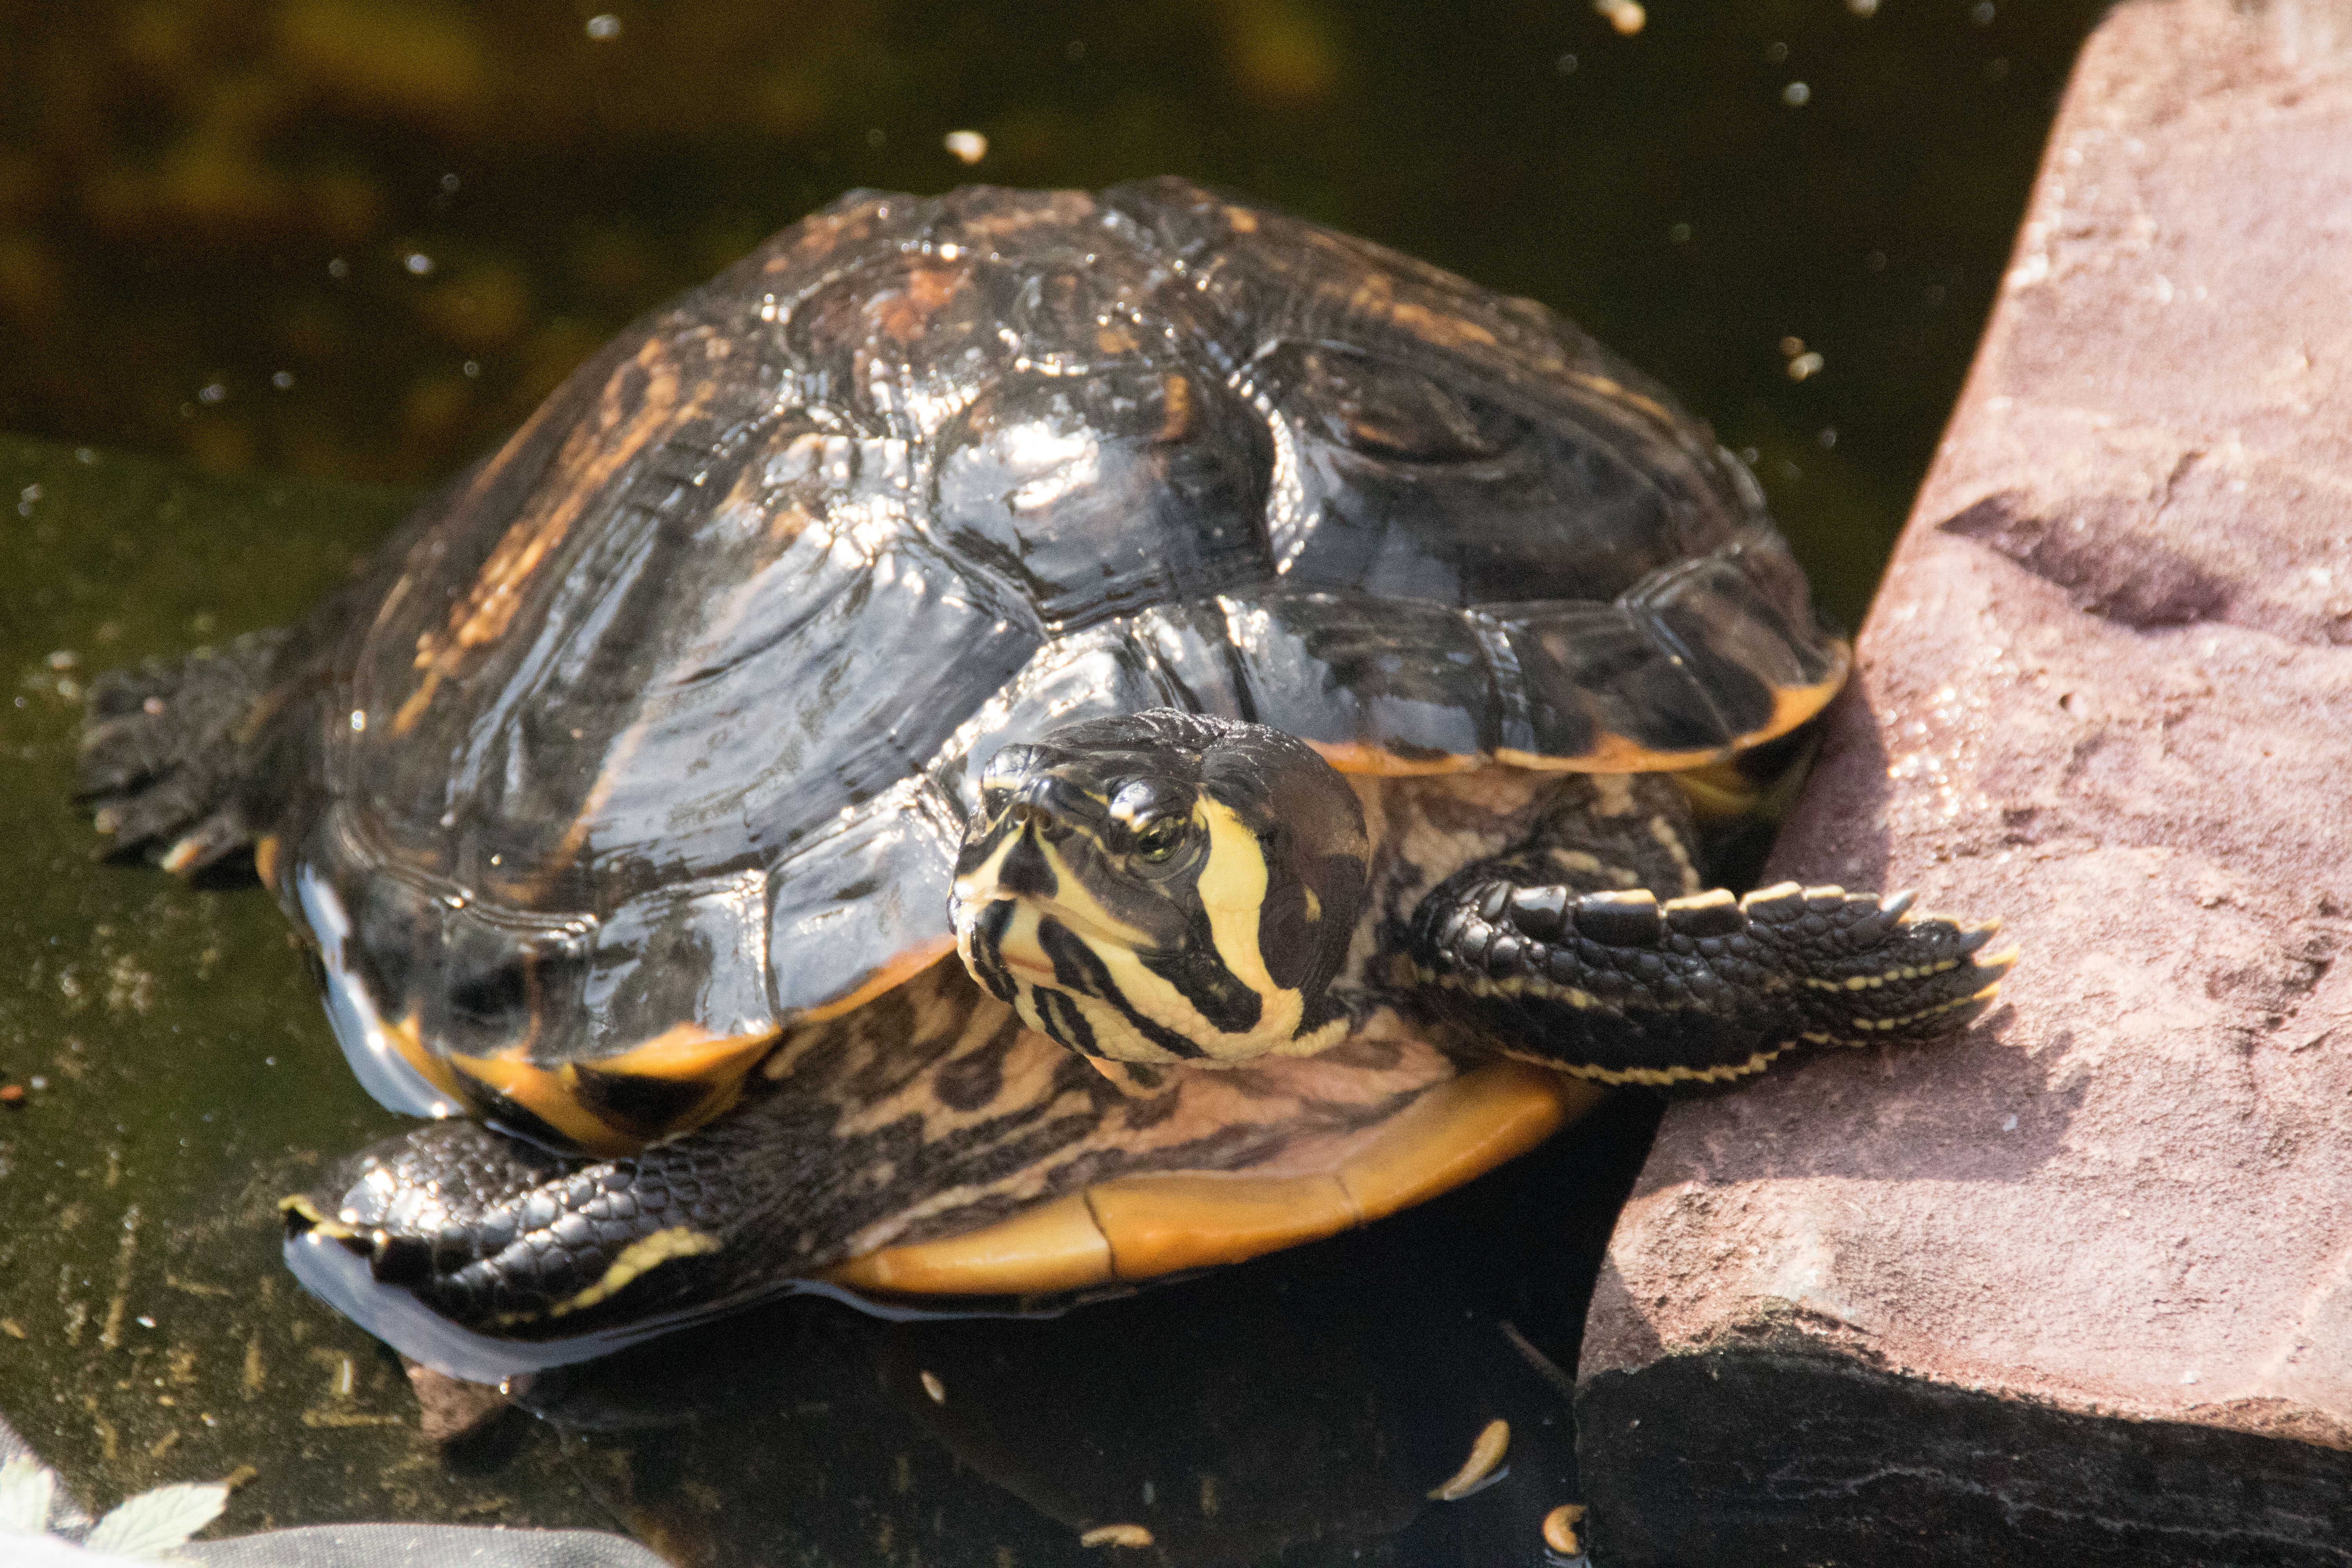
wildlife, biology, turtle, sea turtle, reptile, garden, fauna, tortoise, vertebrate, box turtle, water turtle, loggerhead, common snapping turtle, emydidae, marine biology, chelydridae, yellow cheek